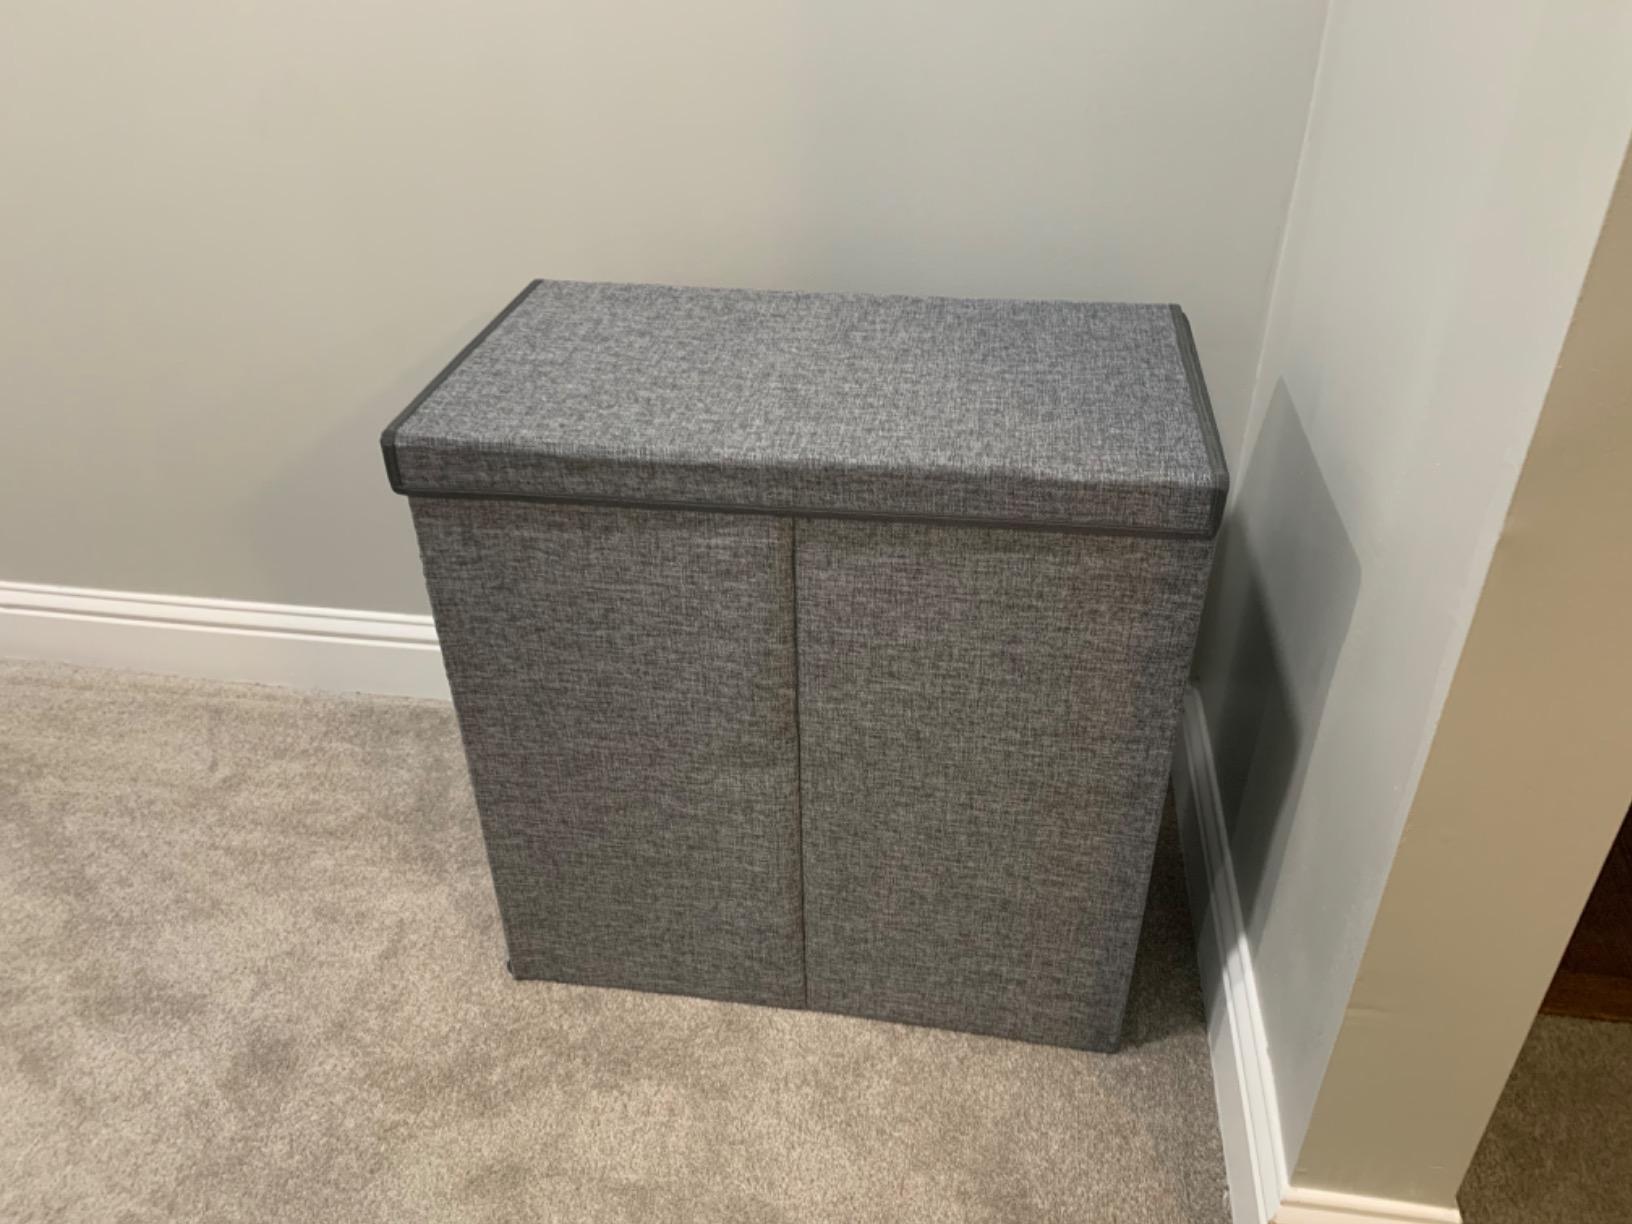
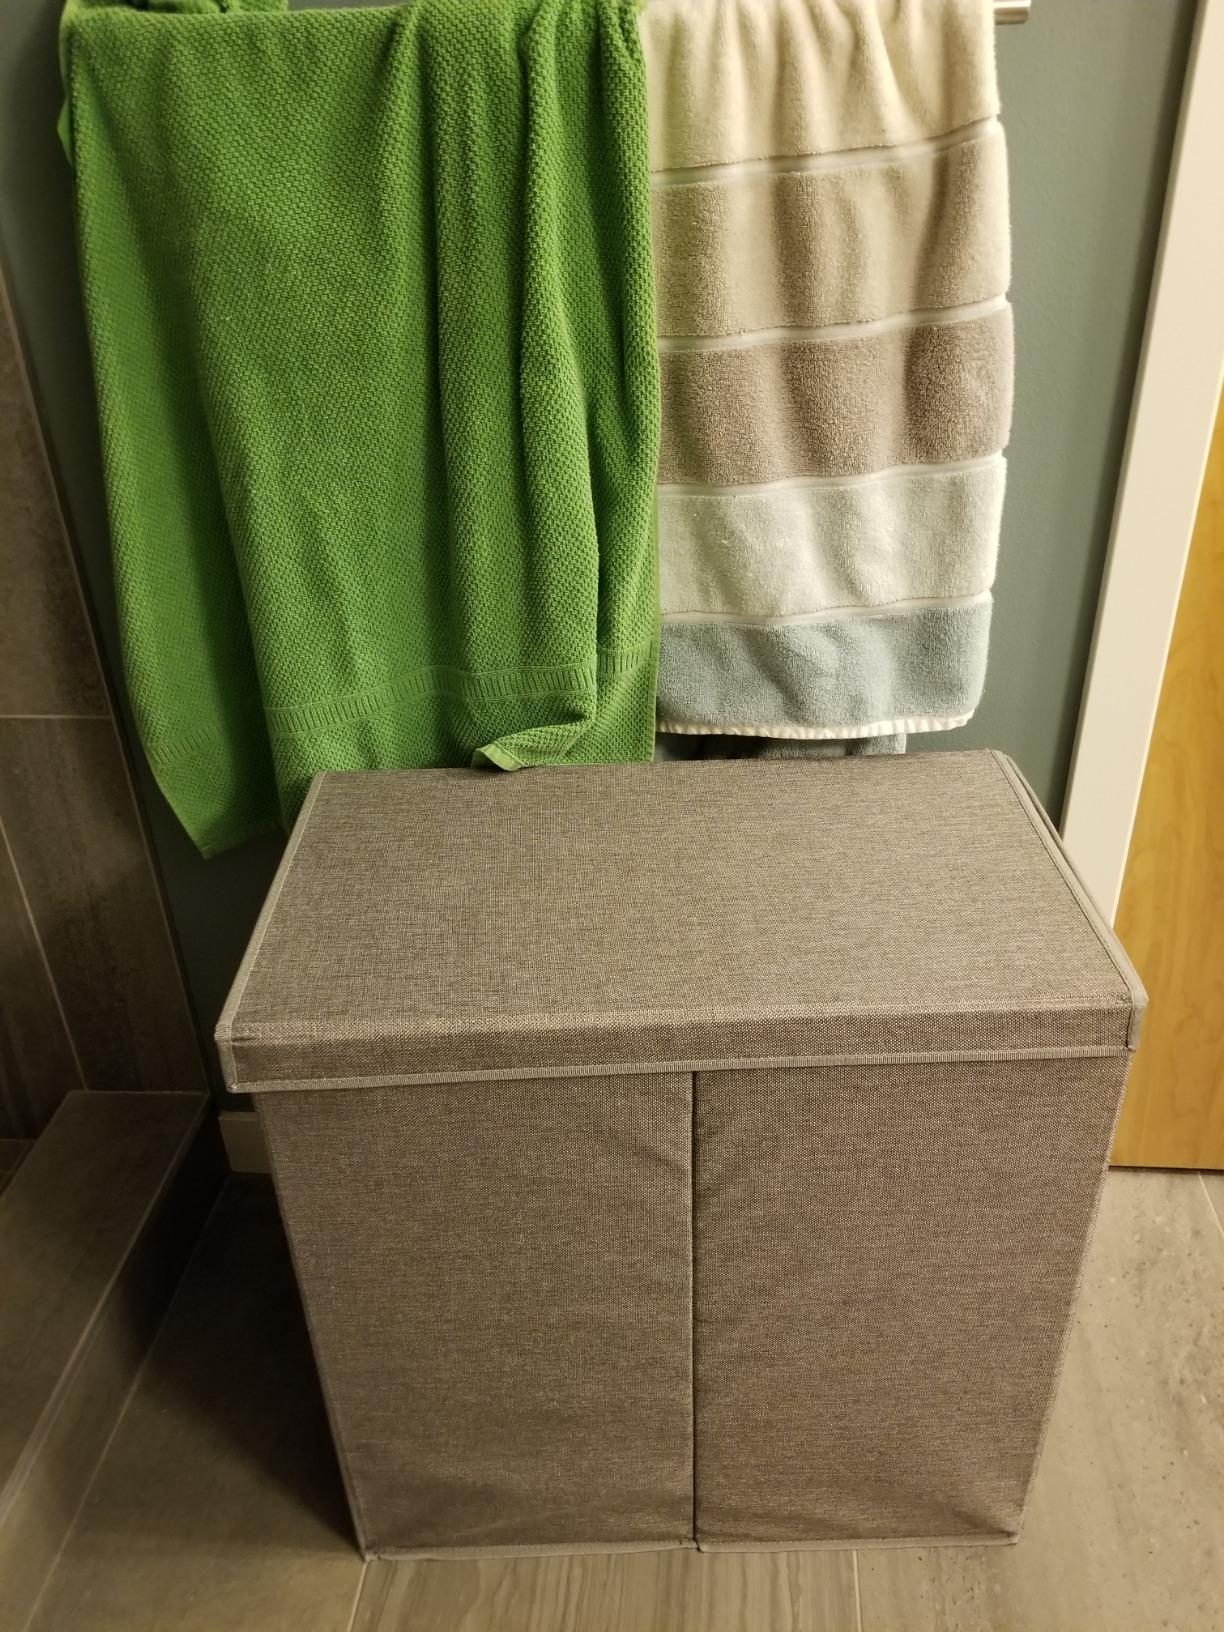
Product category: items_hamper
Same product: yes